Climate change and infectious diseases

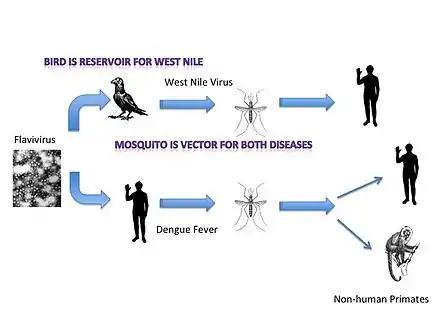
This figure shows how the Flavivirus is carried by mosquitos in the West Nile virus and Dengue fever. The mosquito would be considered a disease vector.

Dengue fever is an infectious disease caused by dengue viruses known to be in the tropical regions. It is transmitted by the mosquito Aedes, or A. aegypti. Dengue incidence has increased in the last few decades and is projected to continue to do so with changing climate conditions. Dengue can be fatal. Dengue fever is spread by the bite of the female mosquito known as "Aedes aegypti." The female mosquito is a highly effective vector of this disease.